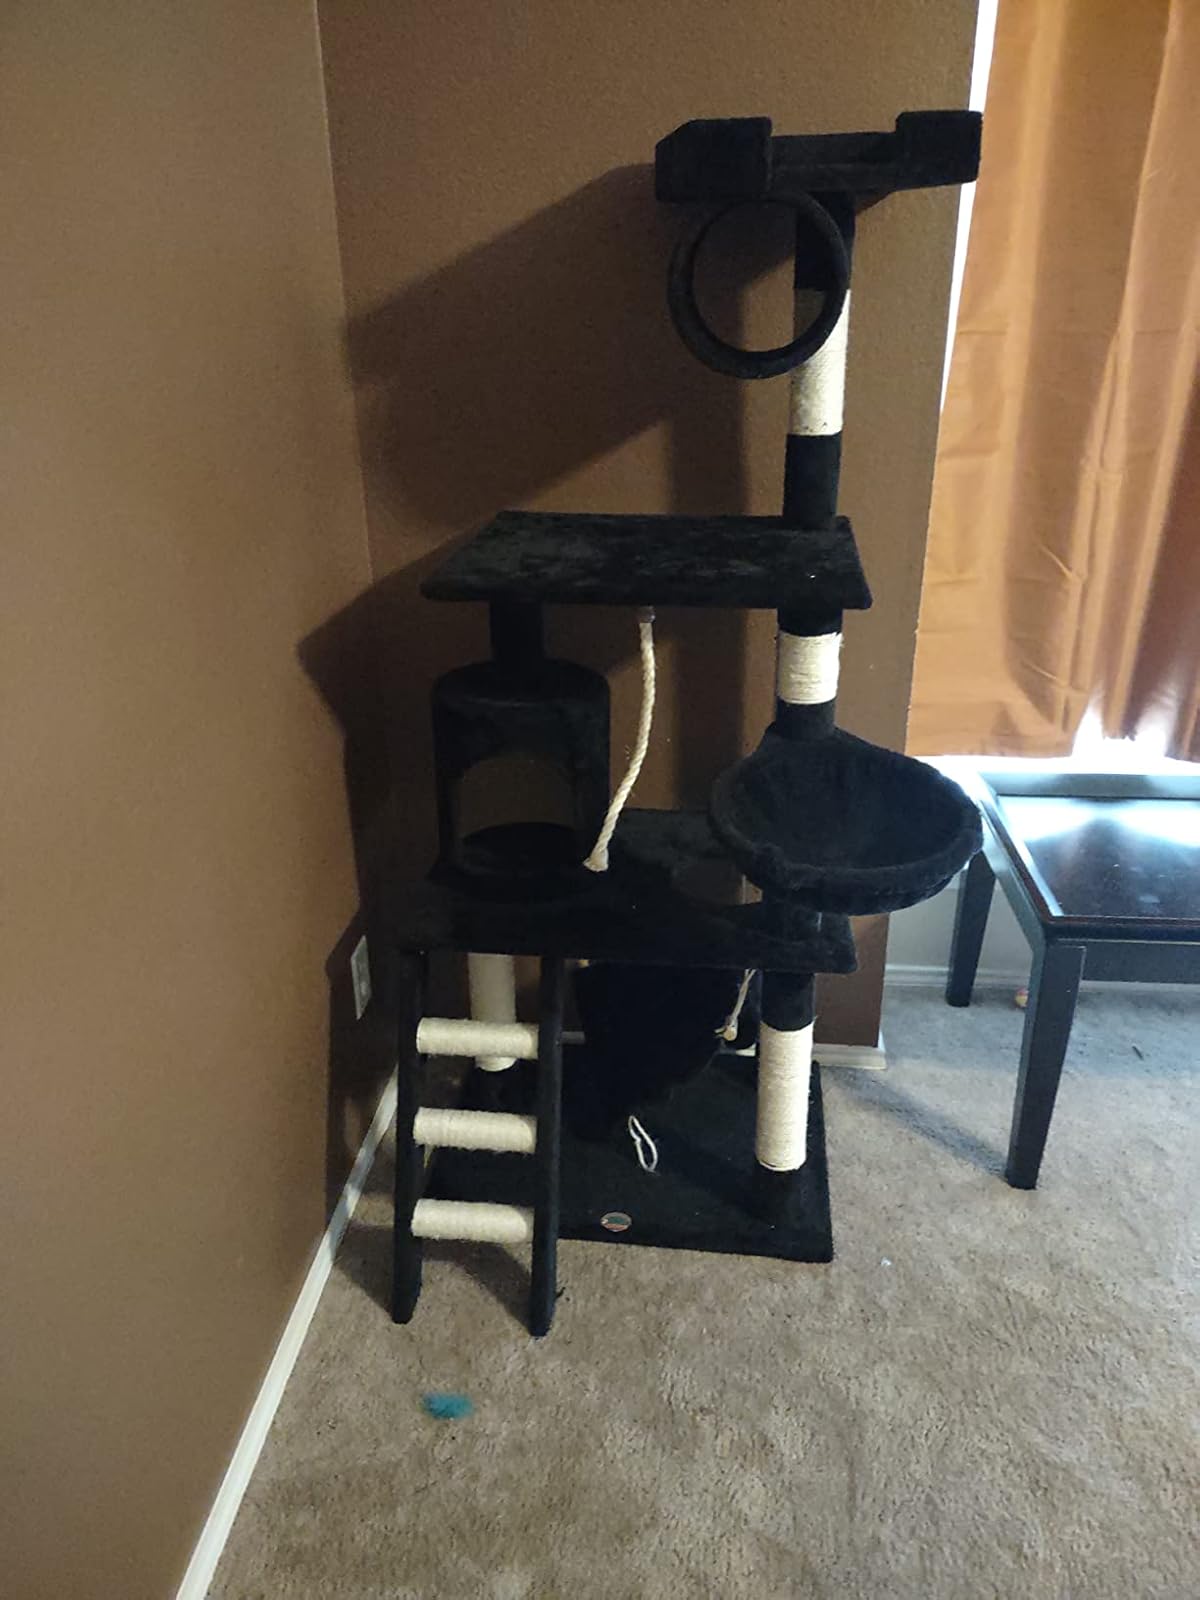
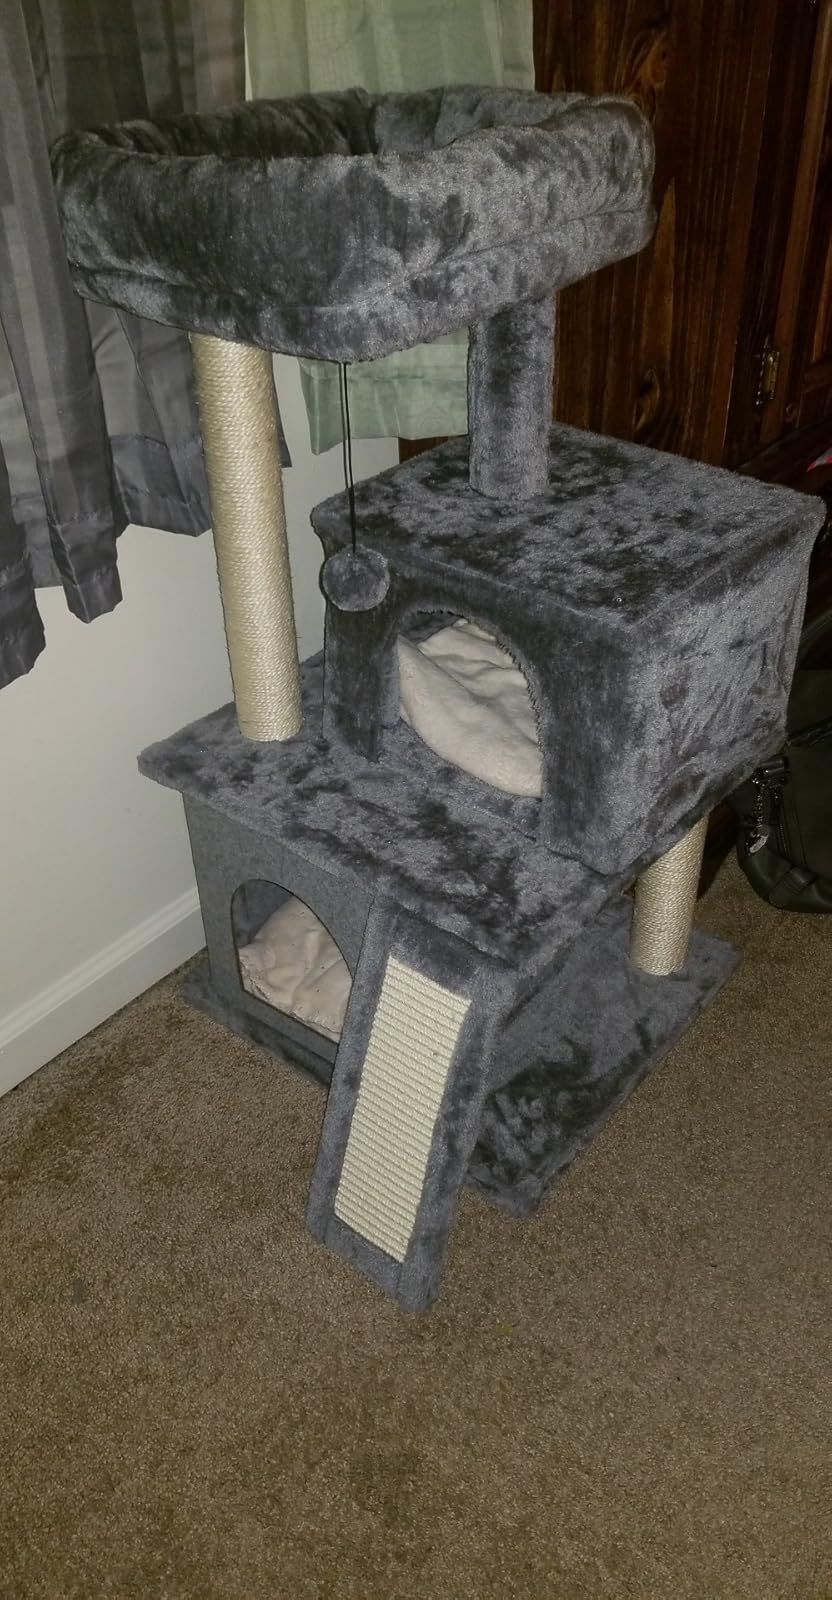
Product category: items_cat tree
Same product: no